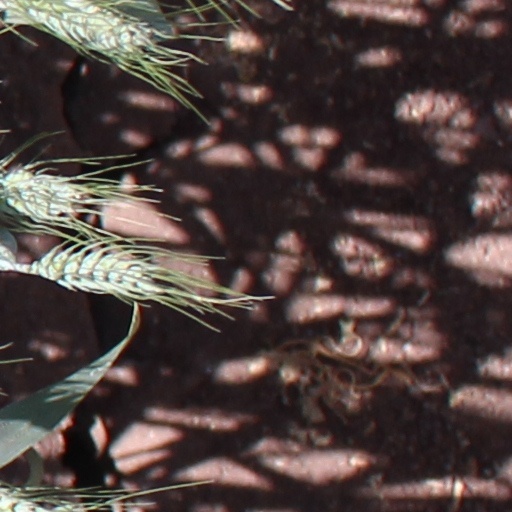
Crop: wheat